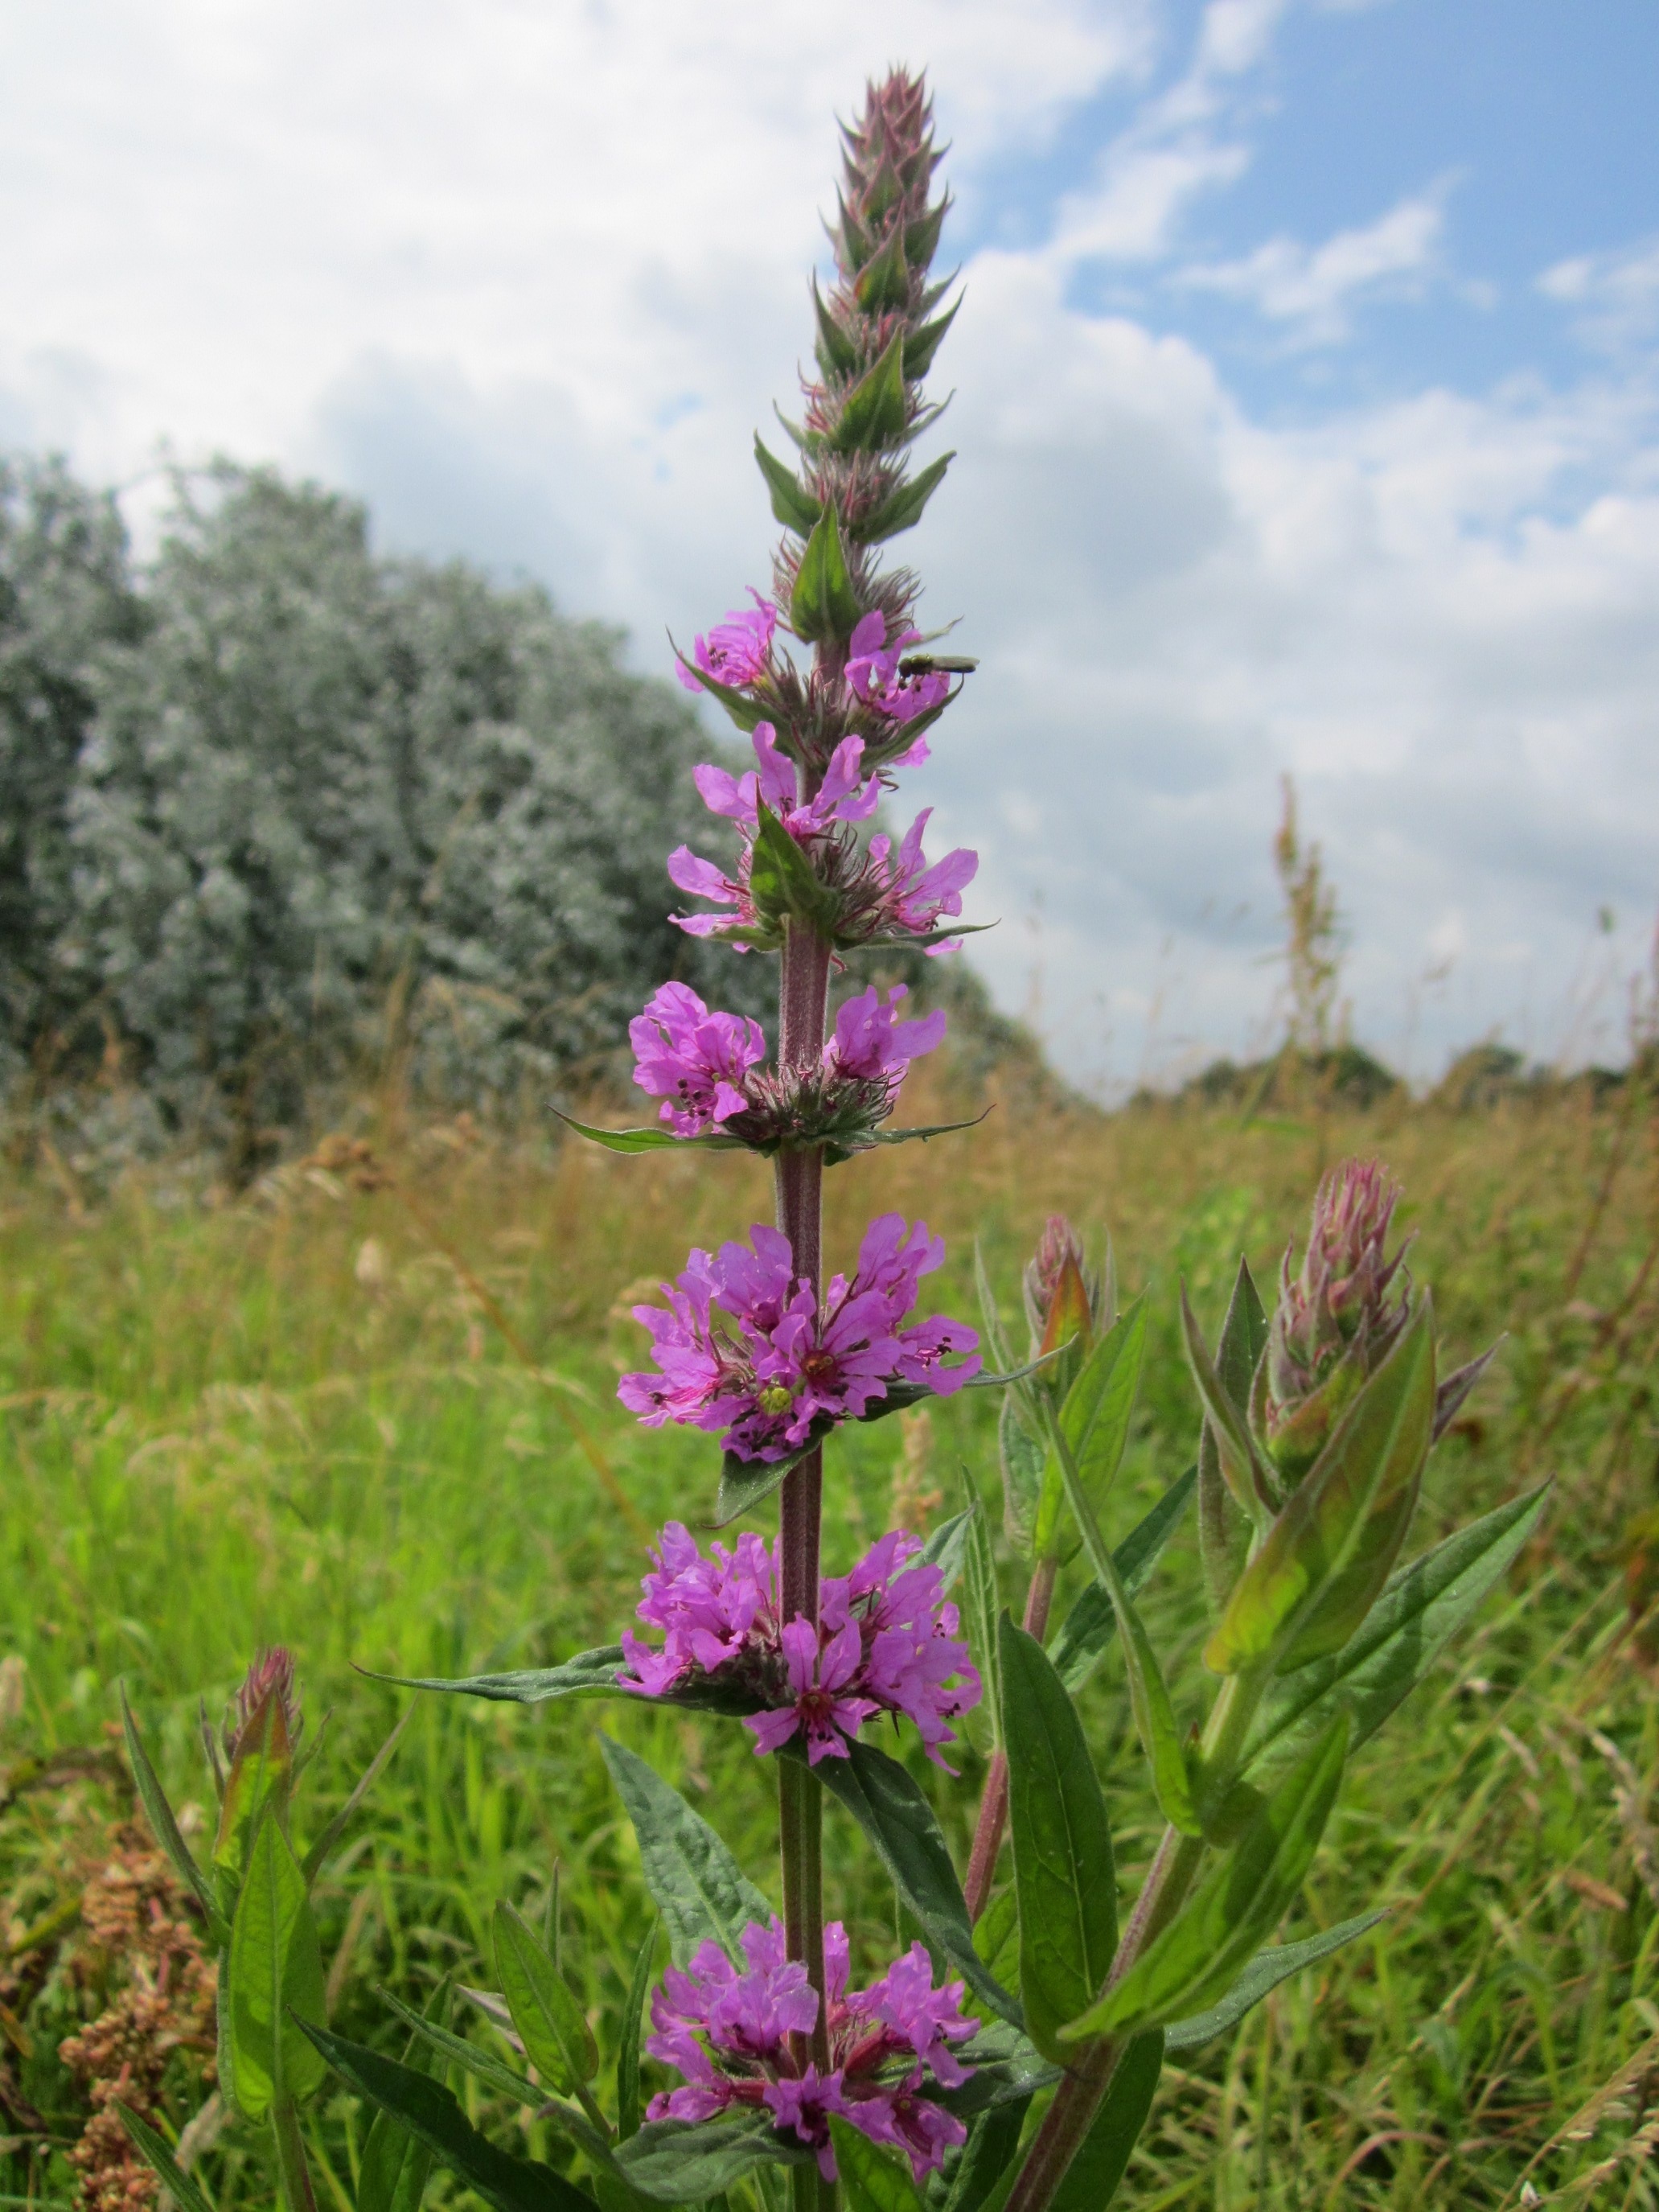
plant, meadow, prairie, flower, herb, botany, flora, lavender, wildflower, species, flowering plant, purple loosestrife, lythrum salicaria, spiked loosestrife, purple lythrum, inlforescence, grass family, land plant, english lavender